Gabby George

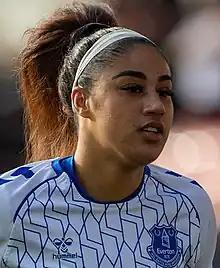
George with Everton in 2023.

Gabrielle Alishya George (born 2 February 1997) is an English professional footballer who plays as a defender for Women's Super League club Manchester United.